Firat Tuncer

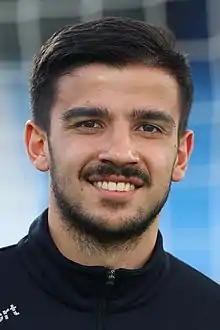
Tuncer in April 2018

Firat Tuncer (born 25 February 1995) is a professional footballer who plays as a centre-back for 1. FC Kaan-Marienborn in the Regionalliga West.